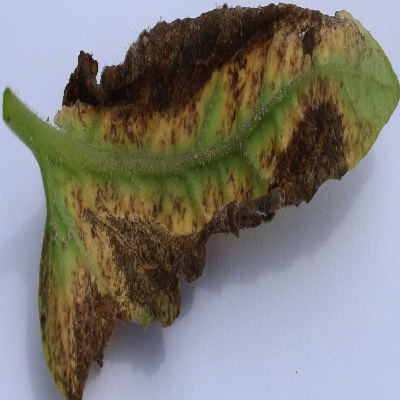
Crop: Tomato
Condition: leaf blight